Guanyin

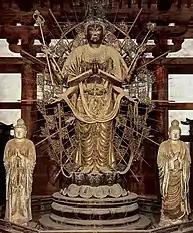

"Guānyīn" is a translation from the Sanskrit "Avalokitasvara", the name of the Mahāyāna bodhisattva. Another name for this bodhisattva is "Guānzìzài", from Sanskrit "Avalokiteśvara". It was initially thought that early translators mistook "Avalokiteśvara" for "Avalokitasvara" and thus mistranslated "Avalokiteśvara" as "Guānyīn", which explained why Xuanzang translated "Avalokiteśvara" as "Guānzìzài". However, the original form was indeed "Avalokitasvara" which contained morpheme "svara" ("sound, noise") and was a compound meaning "sound perceiver", literally "he who looks down upon sound" (i.e., the cries of sentient beings who need help). This is the exact equivalent of the Chinese translation "Guānyīn". This etymology was furthered in the Chinese by the tendency of some Chinese translators, notably Kumārajīva, to use the variant "Guānshìyīn", literally " One who perceives the world's lamentations"—wherein "lok" was read as simultaneously meaning both "to look" and "world" (Skt. "loka"; Ch. 世, "shì").